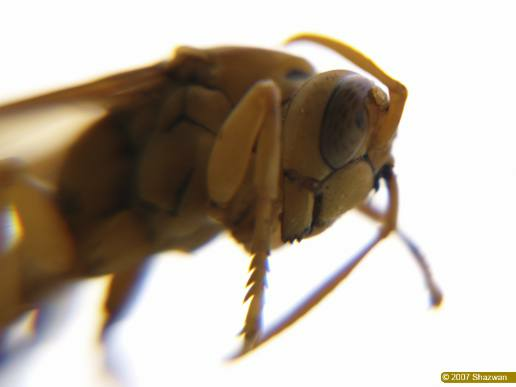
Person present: No